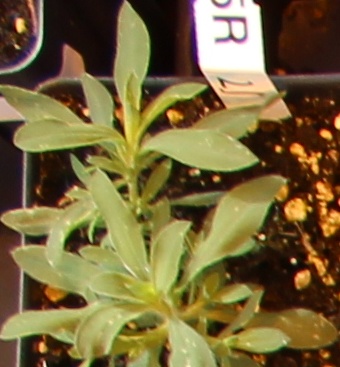
Label: Kochia